Waiting period (Six-Day War)

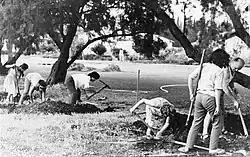
Digging trenches on kibbutz Gan Shmuel before the Six-Day War

The waiting period ("Tkufat HaHamtana") was a 3-week interval in the history of Israel, May 15 – June 5, 1967, between the Egyptian crossing of the Suez Canal into the Sinai Peninsula and the outbreak of the Six-Day War.